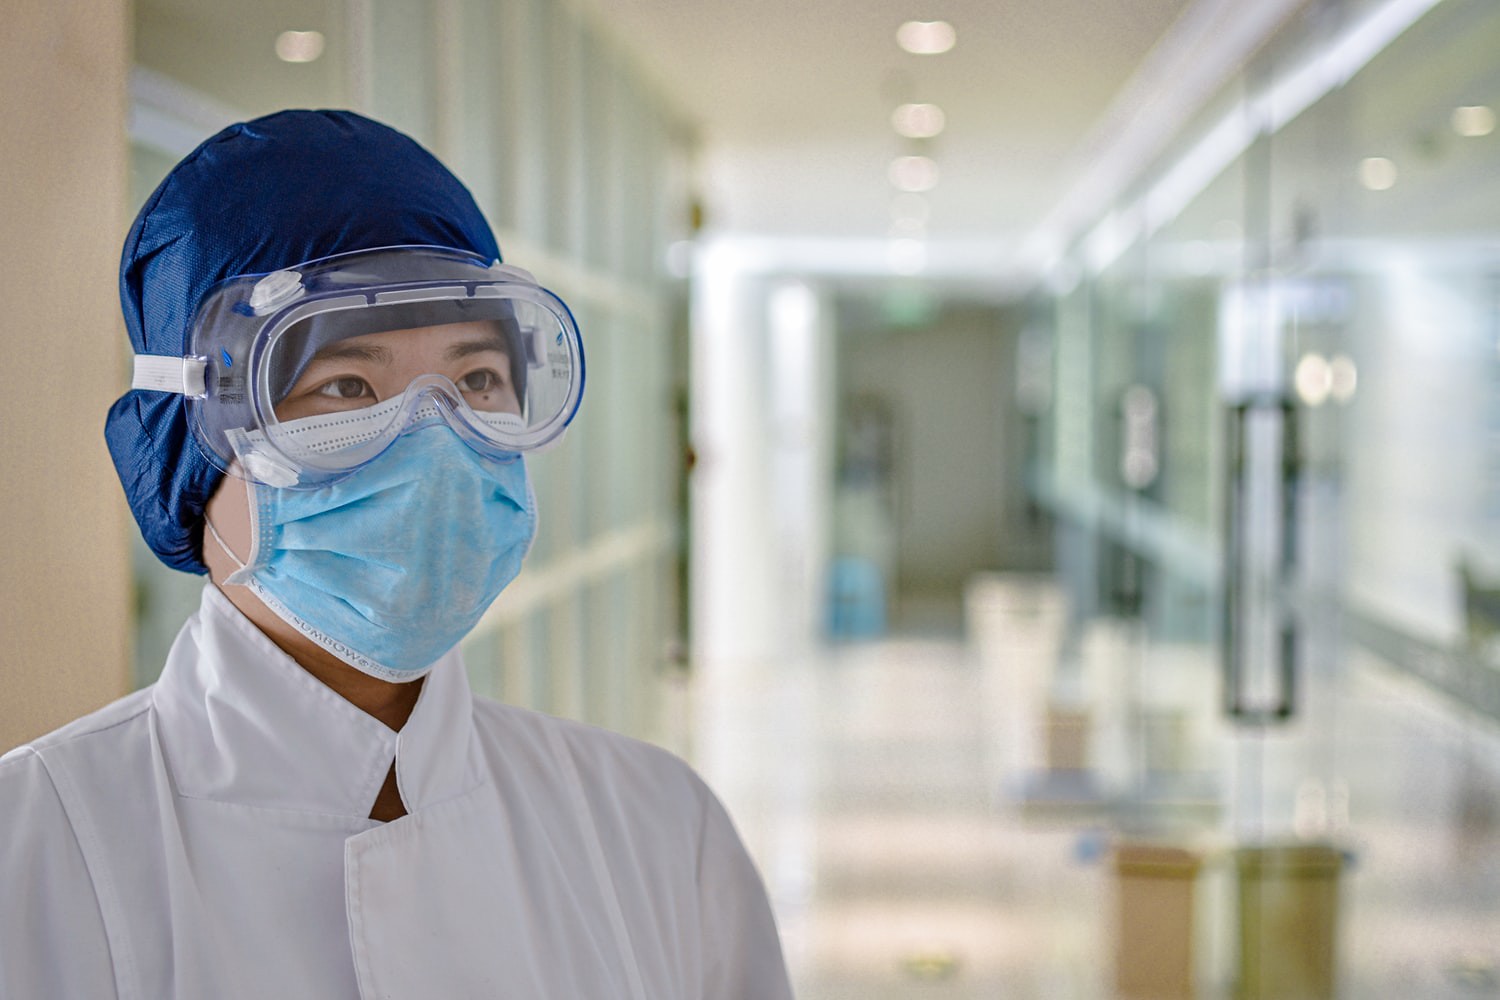
Objects detected:
Mask
Goggles